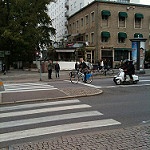
Label: street